Maurice Maeterlinck

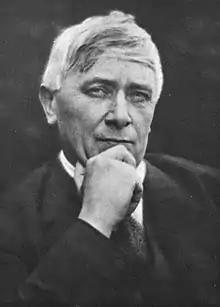
Maeterlinck in 1915

On 15 February 1919, Maeterlinck married Dahon. He accepted an invitation to the United States, where Samuel Goldwyn asked him to produce a few scenarios for film. Only two of Maeterlinck's submissions still exist; Goldwyn didn't use any of them. Maeterlinck had prepared one based on his "The Life of the Bee". After reading the first few pages Goldwyn burst out of his office, exclaiming: "My God! The hero is a bee!"